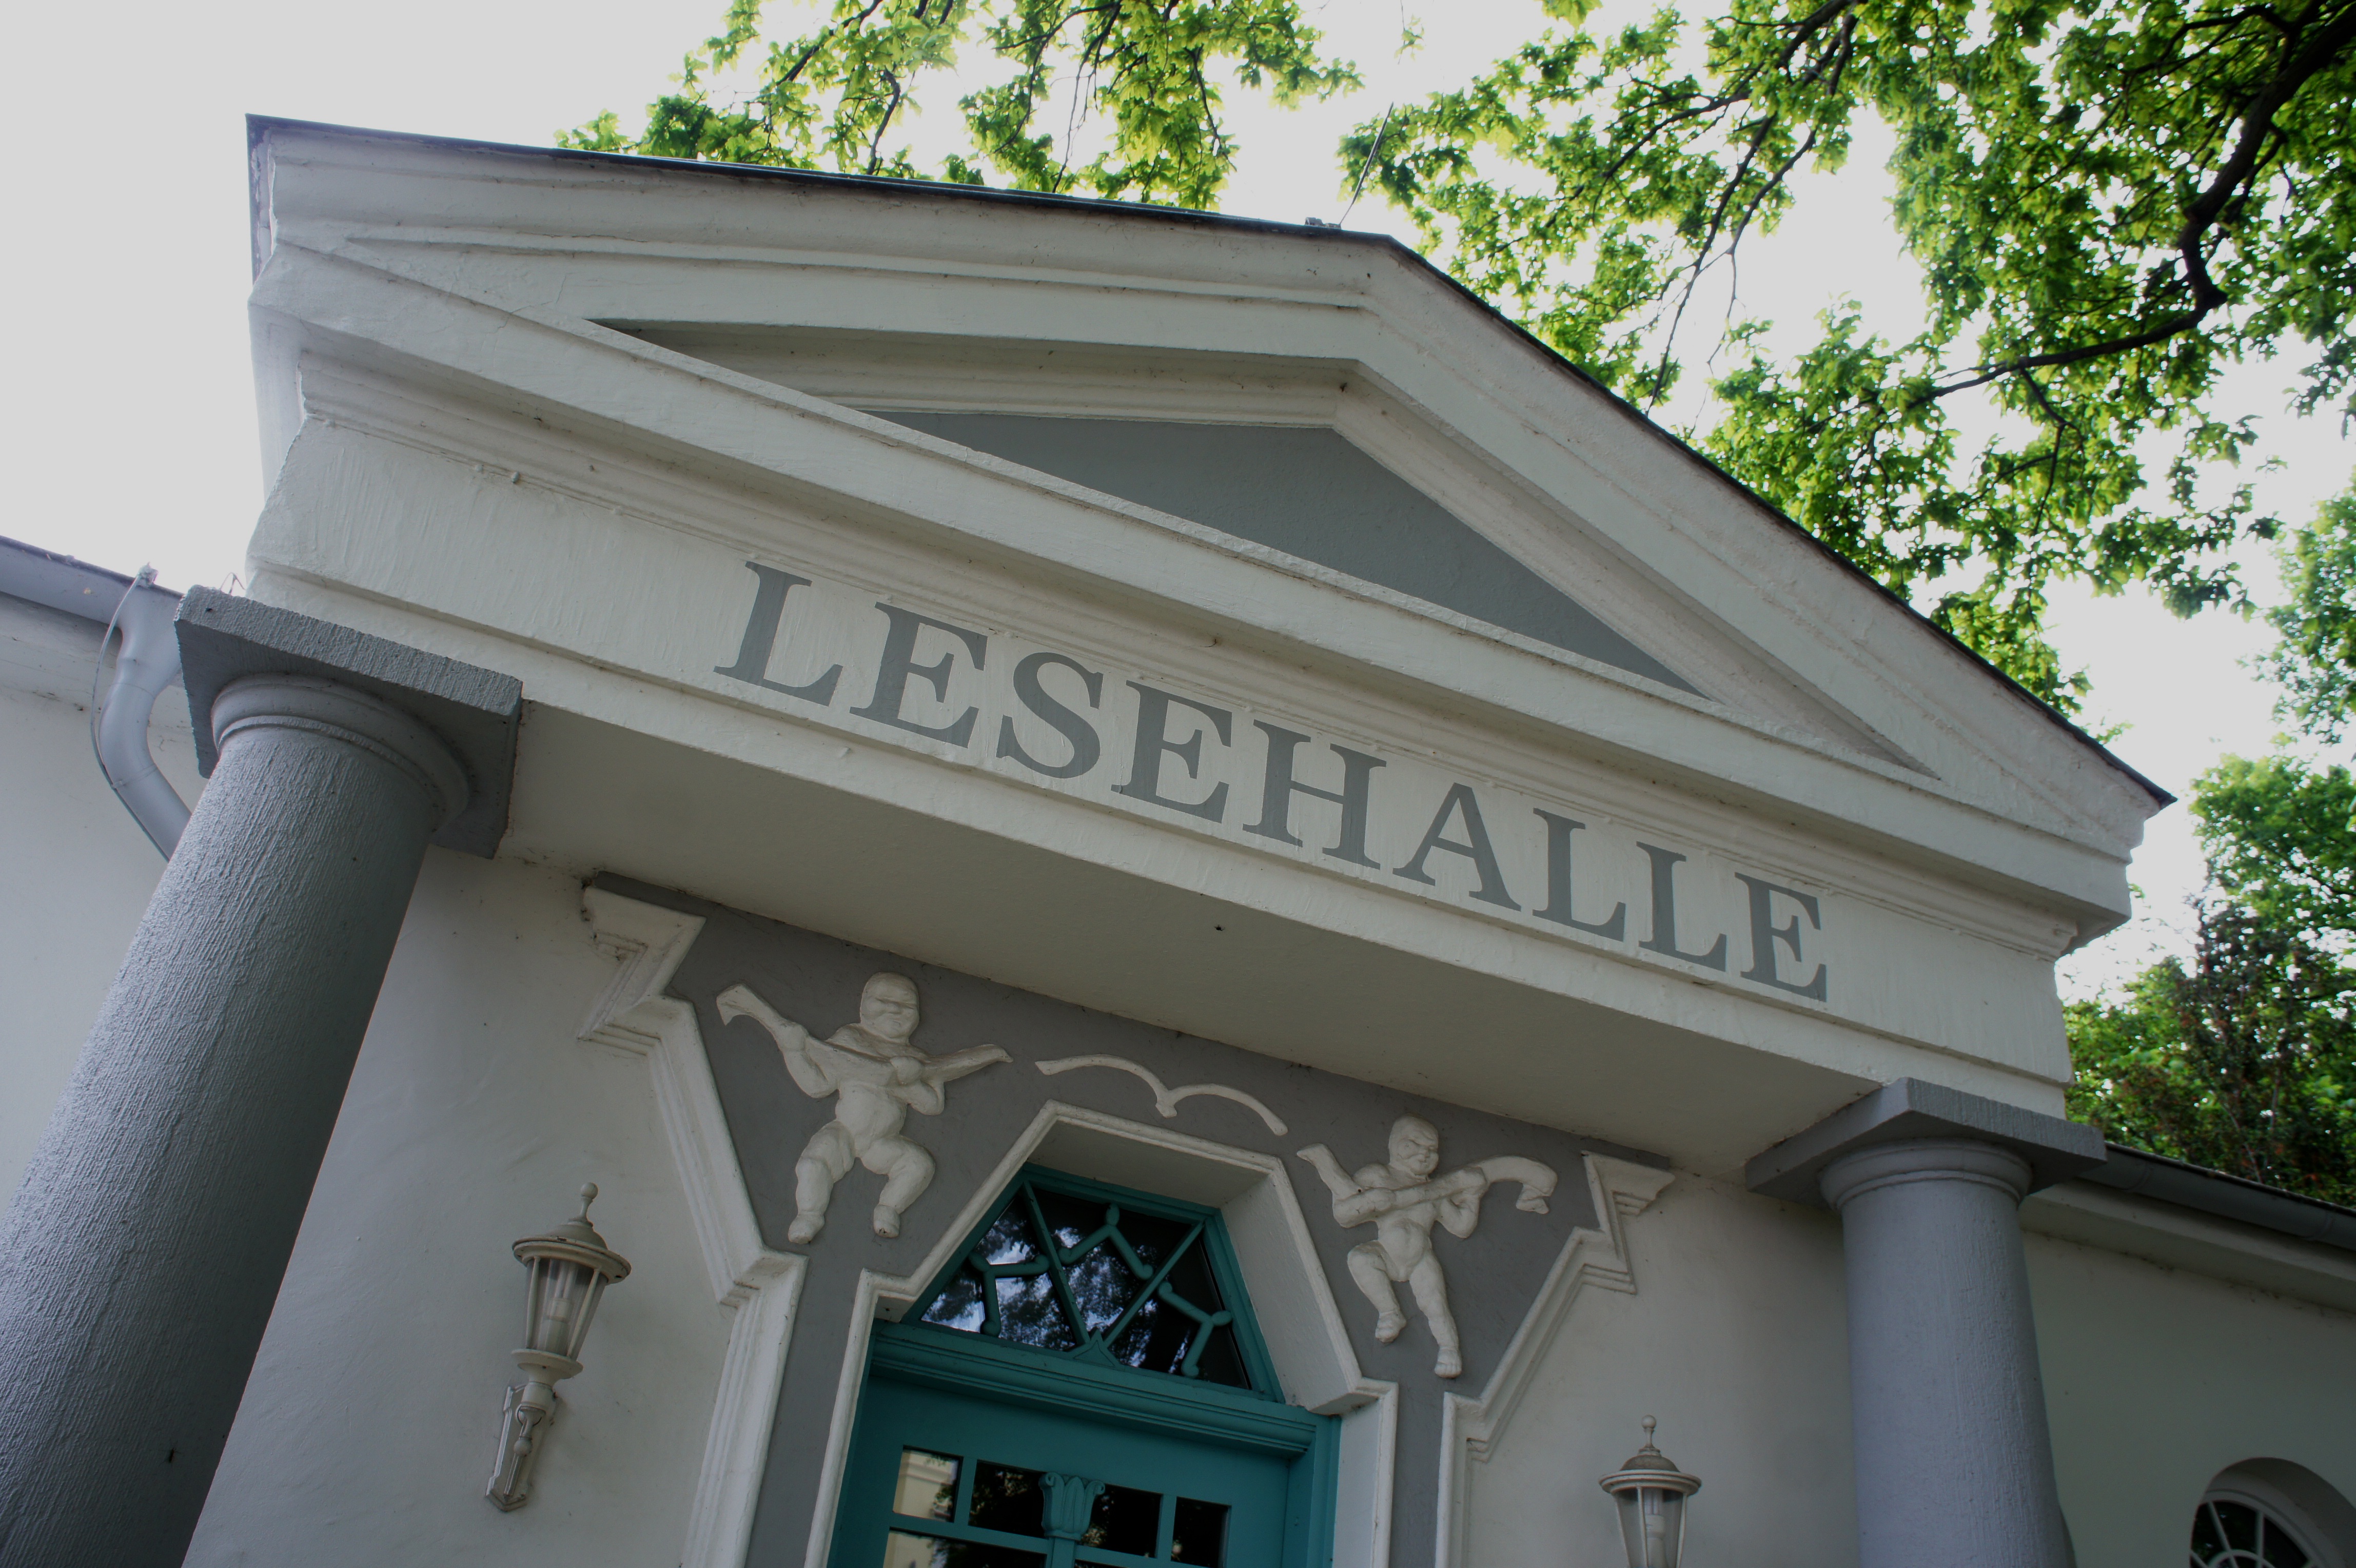
architecture, house, roof, building, city, home, travel, holiday, facade, angel, library, germany, historically, rostock, warnemunde, reading hall